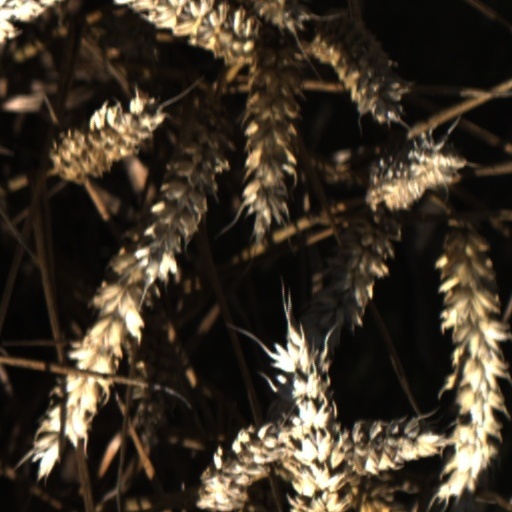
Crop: wheat